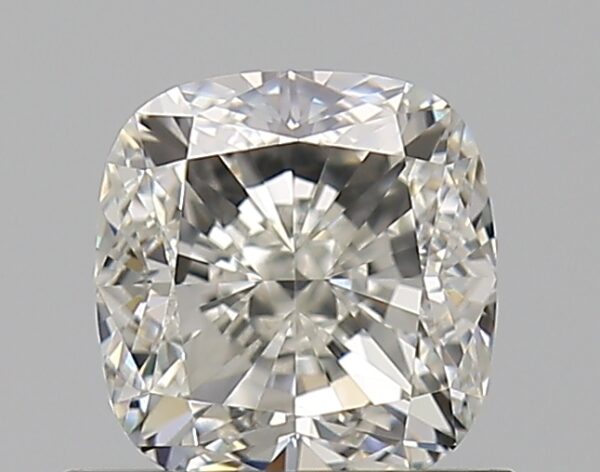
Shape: cushion
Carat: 0.91
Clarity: VVS2
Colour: I
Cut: EX
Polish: EX
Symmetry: VG
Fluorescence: F
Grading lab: GIA
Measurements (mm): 5.39 x 5.19 x 3.61